Efe Paul Azino

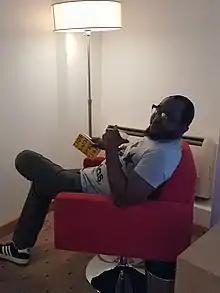

Efe Paul Azino born in Lagos is a Nigerian writer, performance artist and poet, regarded "as one of Nigeria's leading performance poets." He has also been regarded as one who has "played a pivotal part in lifting the words from the page and giving them life" in the Nigerian spoken word performance space.